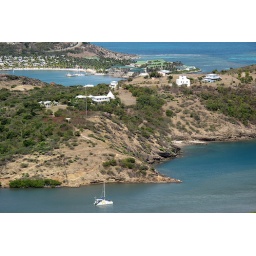
The white house in the center with the white peak on the right of the house belongs to Whitney Houston.